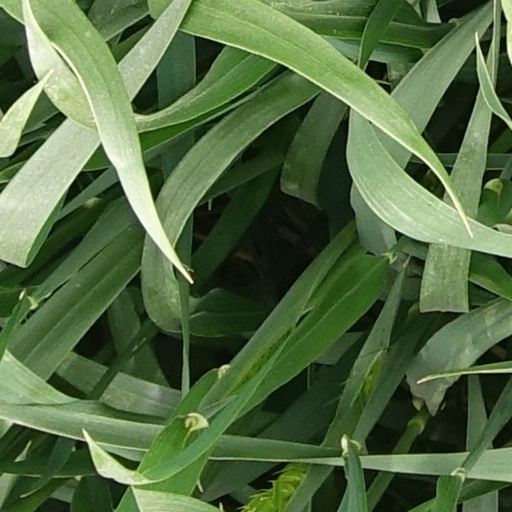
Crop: wheat